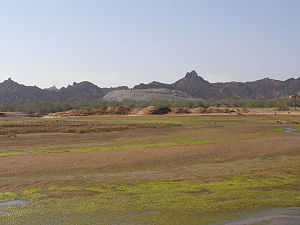
Hormuz Ø / Billeder
Hormuz ø er en iransk ø i den Persiske Bugt, beliggende i Hormuzstrædet og en del af Hormozgān-provinsen. Øens areal er 42 km². Den beboelige del danner en 5,5 km lang og 3,7 km bred med salt mættet slette og havde i 1888 knapt 300 indbyggere, før 1. verdenskrig under den kølige årstid omkring 1.000 indbyggere, ellers færre.